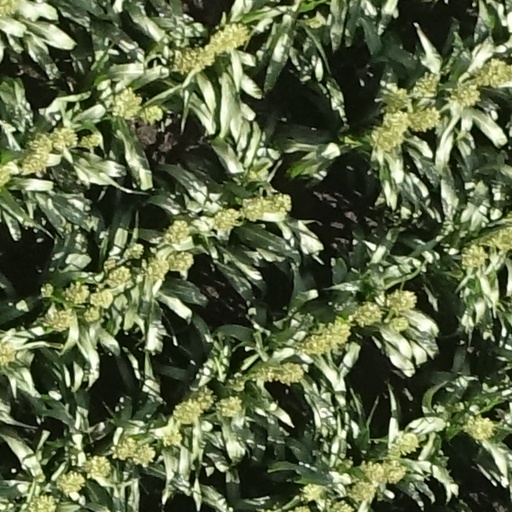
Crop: sorghum